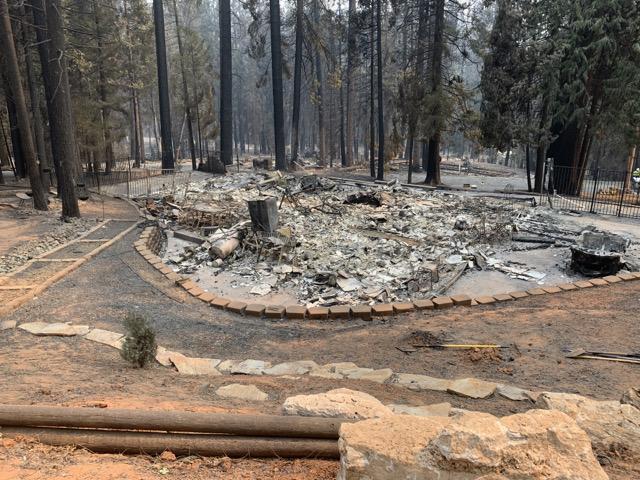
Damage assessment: destroyed